Cervical cap

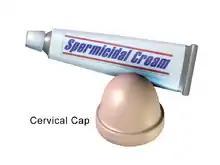
Cervical Cap

Several brands of caps were manufactured during the late 20th and early 21st centuries. They can be divided into two types: cavity rim caps, and other caps. Cavity rim caps adhere to the cervix, while other caps adhere to the vaginal walls around the cervix. However, the FemCap (the only cervical cap sold in the United States after 2008) adheres to both.